Confectionery store

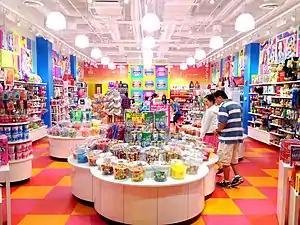

A confectionery store or confectionery shop (more commonly referred to as a sweet shop in the United Kingdom, a candy shop or candy store in North America, or a lolly shop in Australia and New Zealand) is a store that sells confectionery, whose intended targeted marketing audiences are children and adolescents. Most confectionery stores are filled with an assortment of sweets far larger than a grocer or convenience store could accommodate. They frequently provide a variety of international sweets and retro delicacies. Very often unchanged in layout since their inception, confectioneries are known for their warming and nostalgic feel, specifically one that brings back childhood memories.